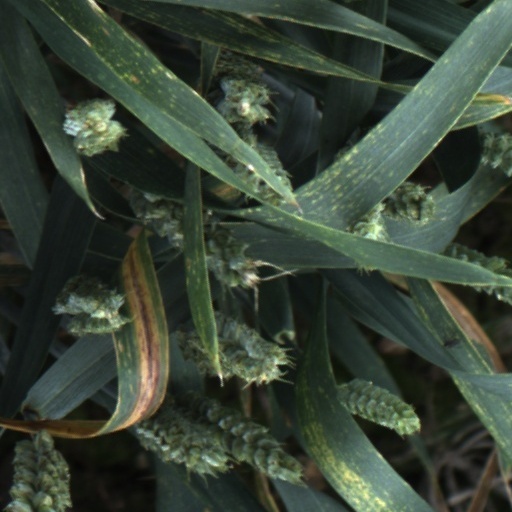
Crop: wheat